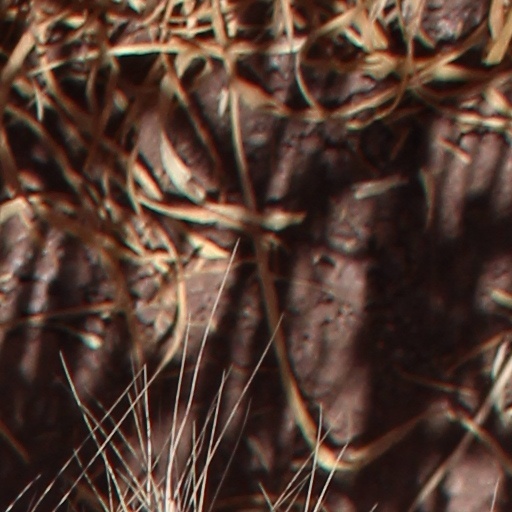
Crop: wheat